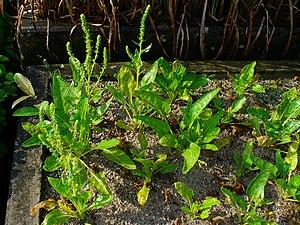
La betterave maritime, dont le nom scientifique est Beta vulgaris subsp. maritima, est une plante herbacée sauvage, halophile, de la famille des Chénopodiacées.